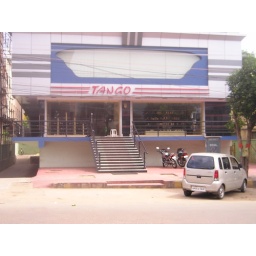
road frontage is around 43ft.ground floor 1500 sq.ft.for ladies and kids.